Lá na mBan

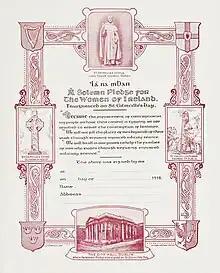
Lá na mBan pledge certificate, held in the National Museum of Ireland collection

Lá na mBan was a response to the passing of the Military Service Bill in April 1918, which extended conscription to Ireland. Irish MPs walked out of Westminster in protest. A subsequent meeting held in the Mansion House, Dublin was attended by political parties and nationalist organisations, but not Cumann na mBan or other women's organisations. A pledge was adopted by those present to "resist conscription by the most effective means at our disposal".